Miguel Serrano

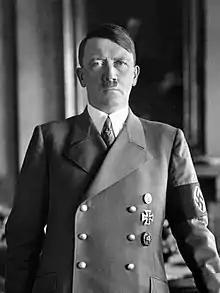
Serrano admired Adolf Hitler, and later became convinced that he had not died in 1945 but instead escaped to Antarctica.

Although Serrano had initially shown little interest in Nazi attitudes towards Jewish people, he became increasingly interested in antisemitic conspiracy theories about Jews manipulating world events. Two Chilean artists gave him a Spanish language translation of the "Protocols of the Elders of Zion", a text purporting to expose this alleged international Jewish conspiracy. According to the historian Nicholas Goodrick-Clarke, it was this discovery of the "Protocols" which "marked a crucial point in the development of Serrano's Nazism". From November 1941, he began printing excerpts from the "Protocols" in "La Nueva Edad".